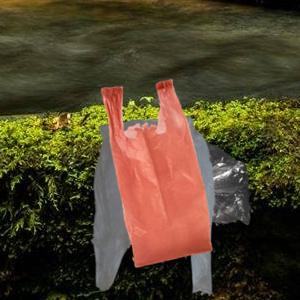
Label: plasticbags